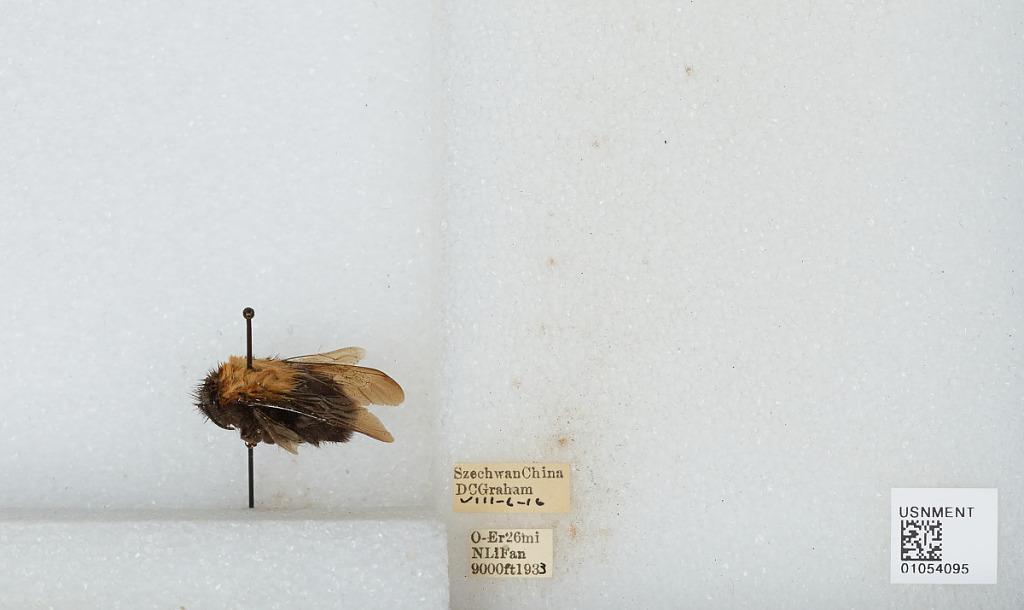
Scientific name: Bombus sp.
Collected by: D. Graham
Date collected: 1933-8-6
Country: China
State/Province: Sichuan
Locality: O-Er 26 mi N Li Fan